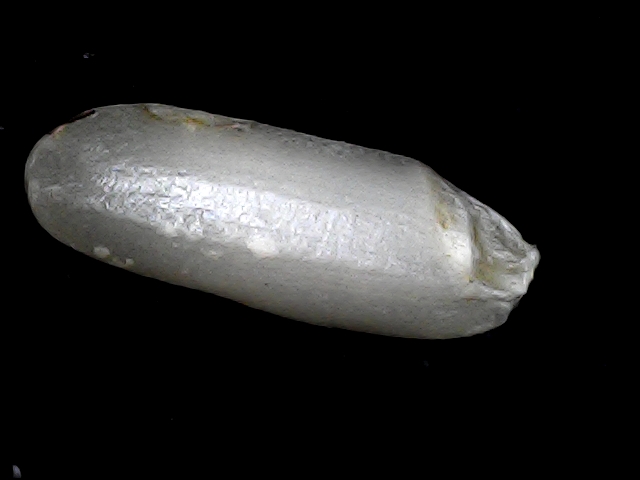
Rice variety: BD85